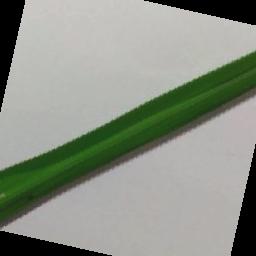
Label: Rice___Brown_Spot